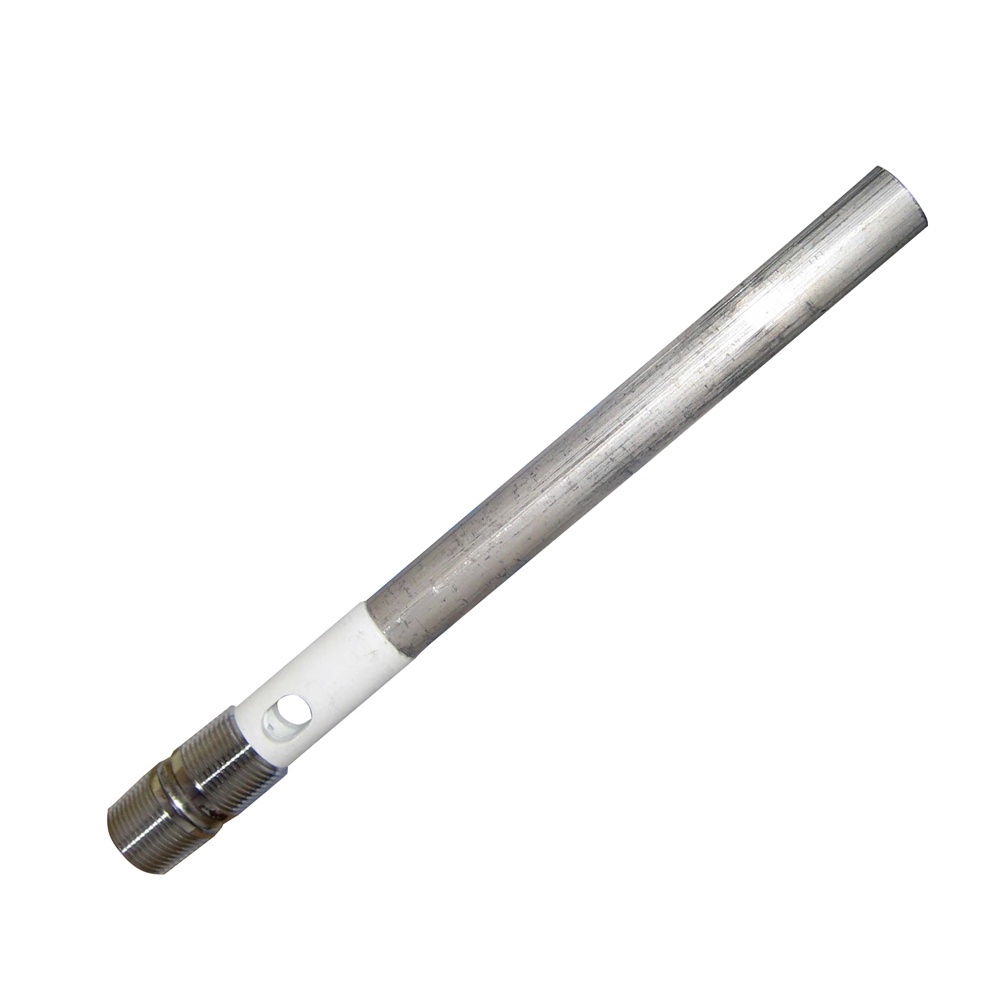
Raritan Magnesium Anode f/6-Gallon Water Heater [1790610]
Magnesium Anode for 6-Gallon Water Heater Raritan's Magnesium Anode is made specifically for Raritan's 6-Gallon Water Heater. Features: 16-1/8" Stainless Steel Fitting WARNING: This product can expose you to chemicals which are known to the State of California to cause cancer, birth defects or other reproductive harm. For more information go to P65Warnings.ca.gov . Specifications: Material: Magnesium Box Dimensions: 4"H x 4"W x 17"L WT: 0.5 lbs UPC: 085462001680
Brand: Raritan
Category: Home & Garden > Household Appliance Accessories > Water Heater Accessories > Anode Rods